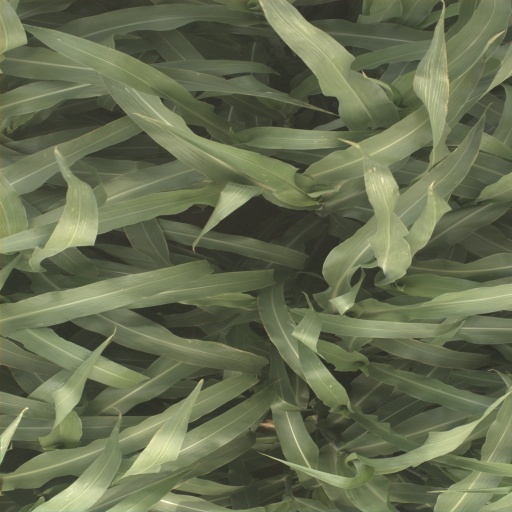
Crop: sorghum